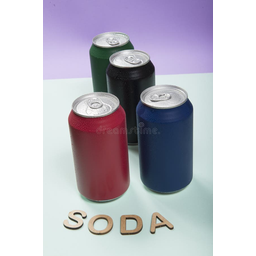
Label: metal